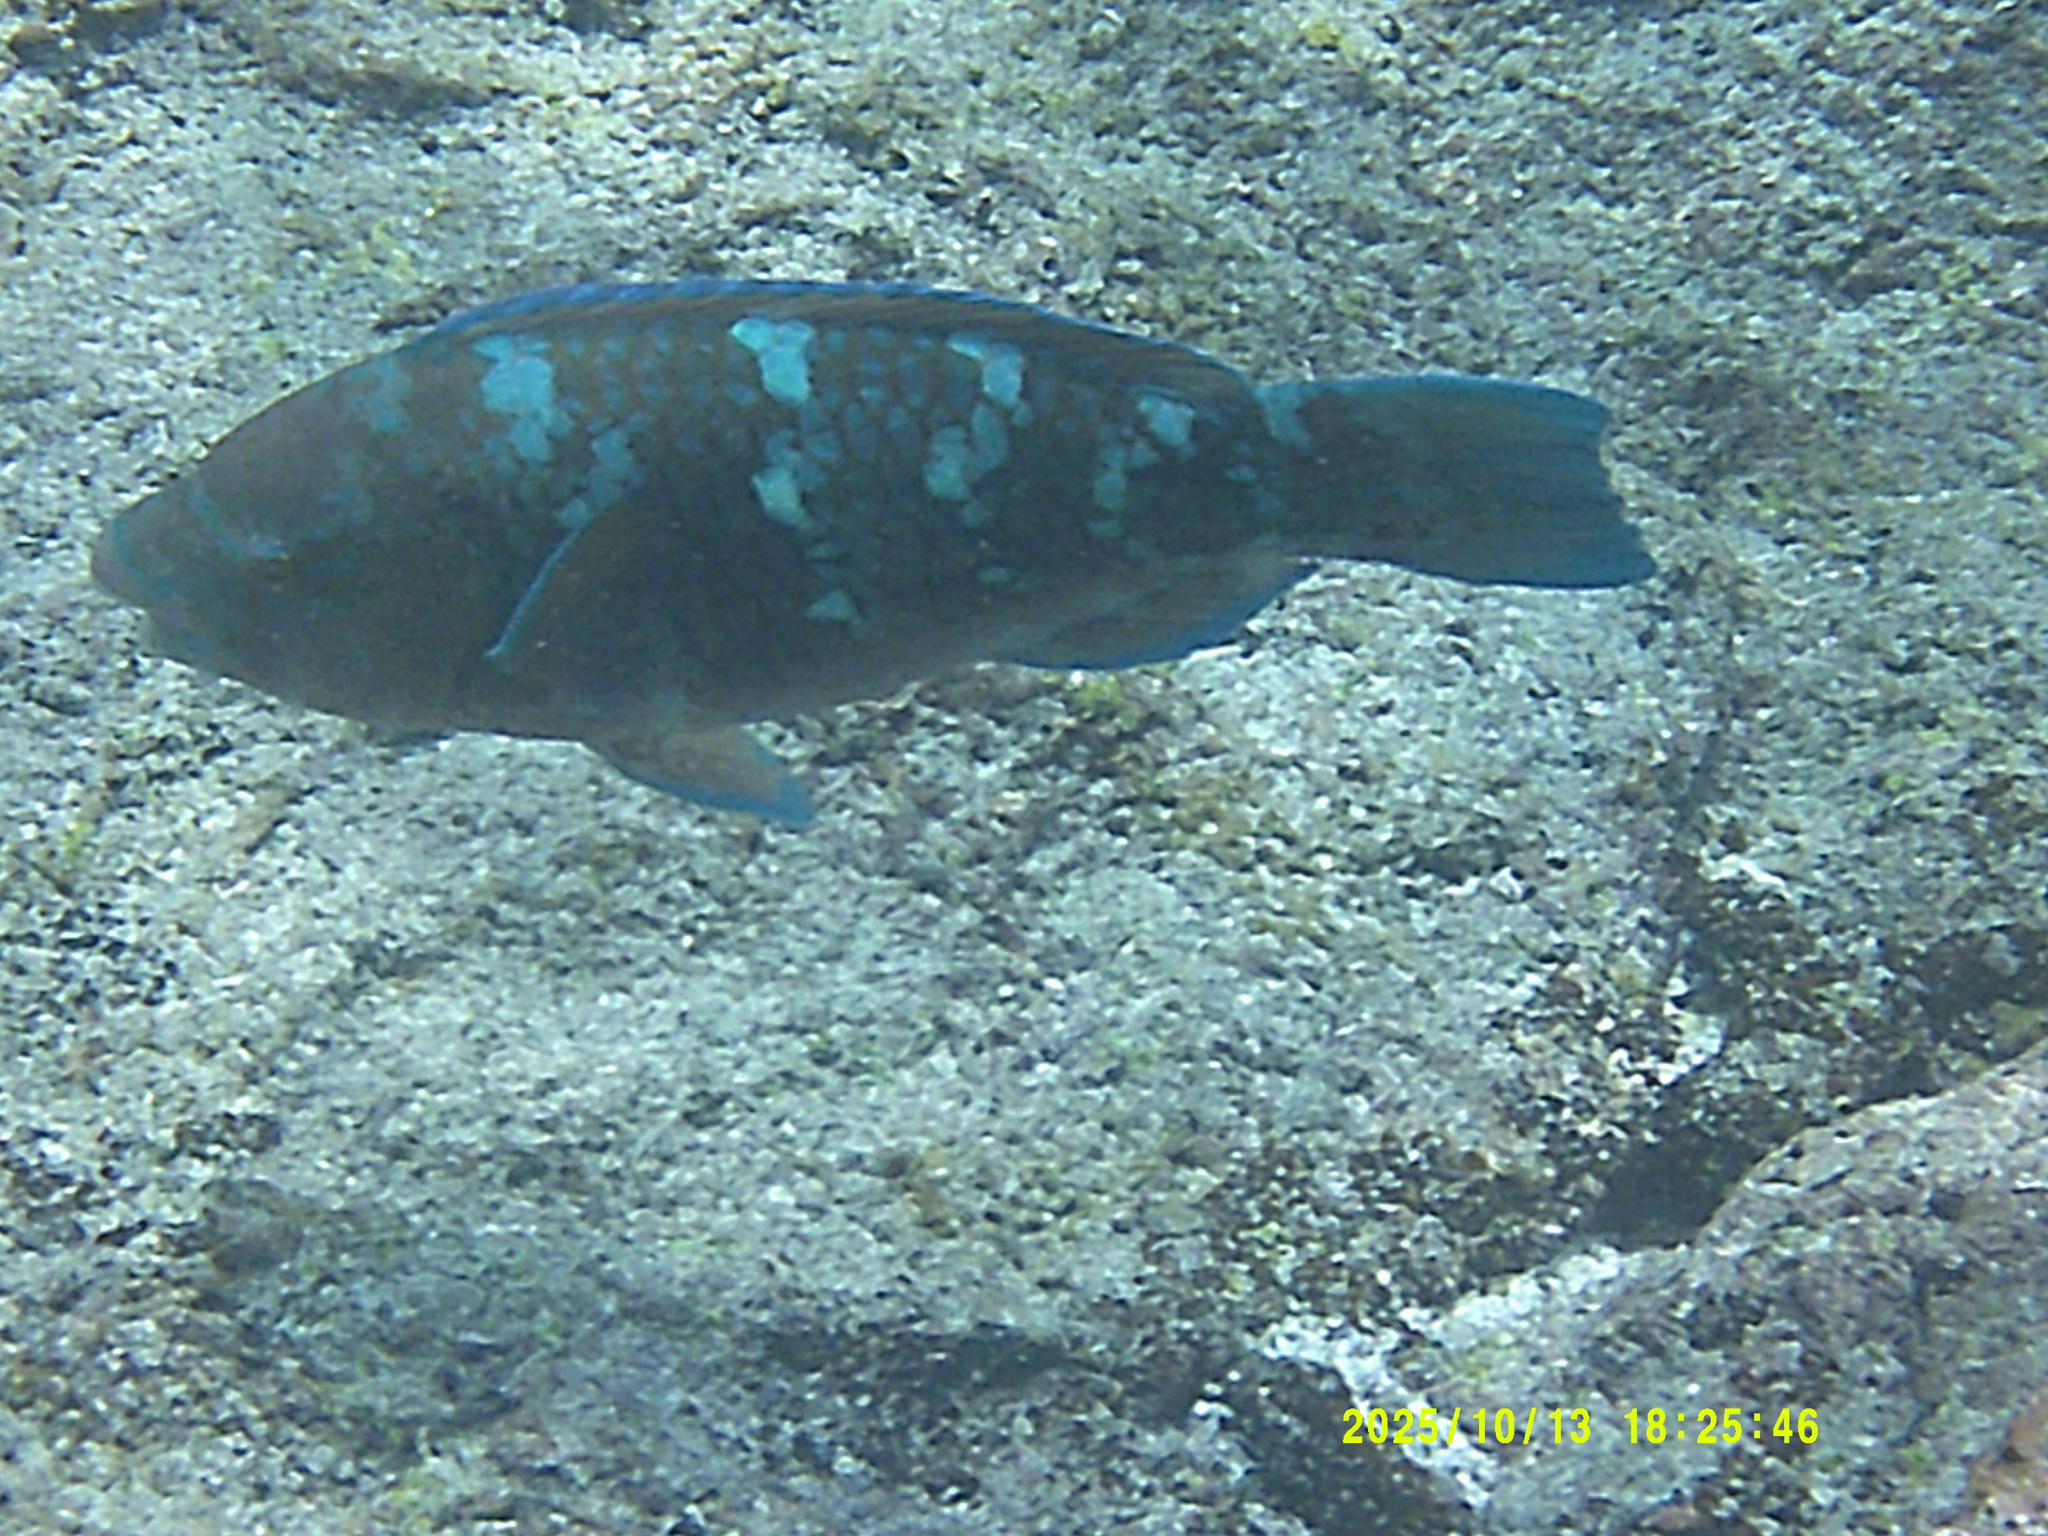
Scarus ghobban (Blue-barred Parrotfish)